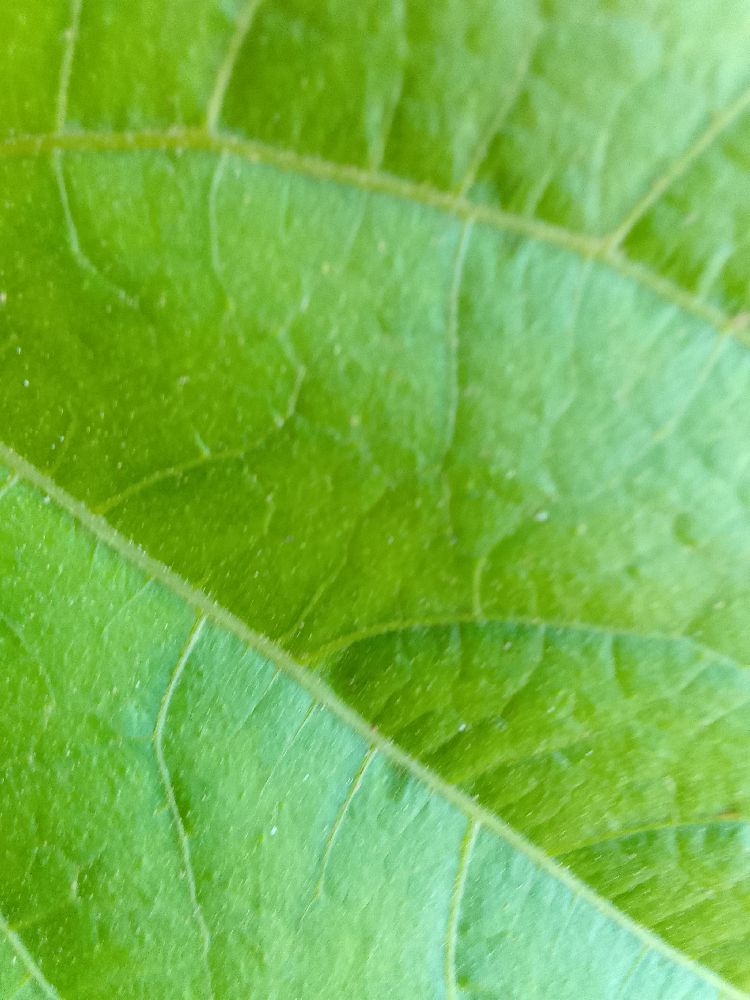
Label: healthy